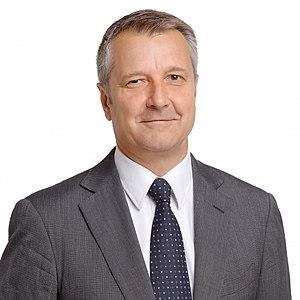
Gyula Molnár, né le 17 août 1961 à Budapest, est un homme politique hongrois.